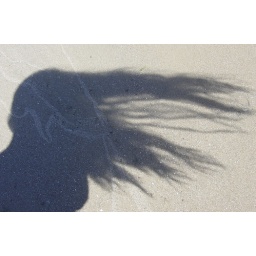
From our recent vacation:Having fun with shadows on the sand by lake Ontario, by Rochester, NY.